Domaine de la Léonardsau

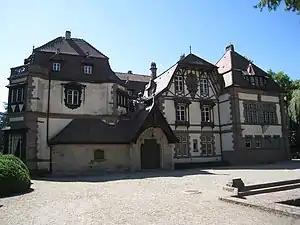
Château de la Léonardsau

Domaine de la Léonardsau is a château in the commune of Obernai, in the department of Bas-Rhin, Alsace, France. It is a listed historical monument since 1986.